Pirates Down the Street

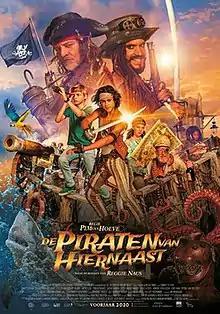
Theatrical release poster

Pirates Down the Street is a 2020 Dutch film directed by Pim van Hoeve. The film is based on the 2011 children's book of the same name written by Reggie Naus. The film won the Golden Film award after having sold 100,000 tickets. It was the fifth highest-grossing Dutch film of 2020. It was also the sixth best visited Dutch film of 2020.